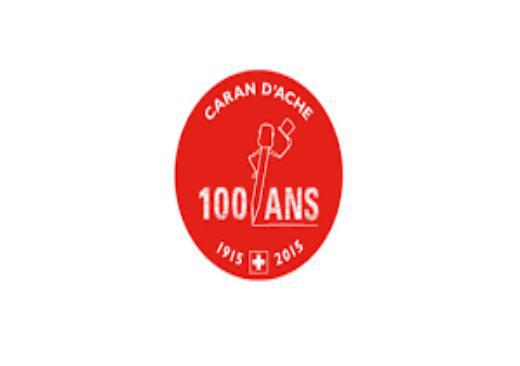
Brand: caran d'ache
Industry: Necessities